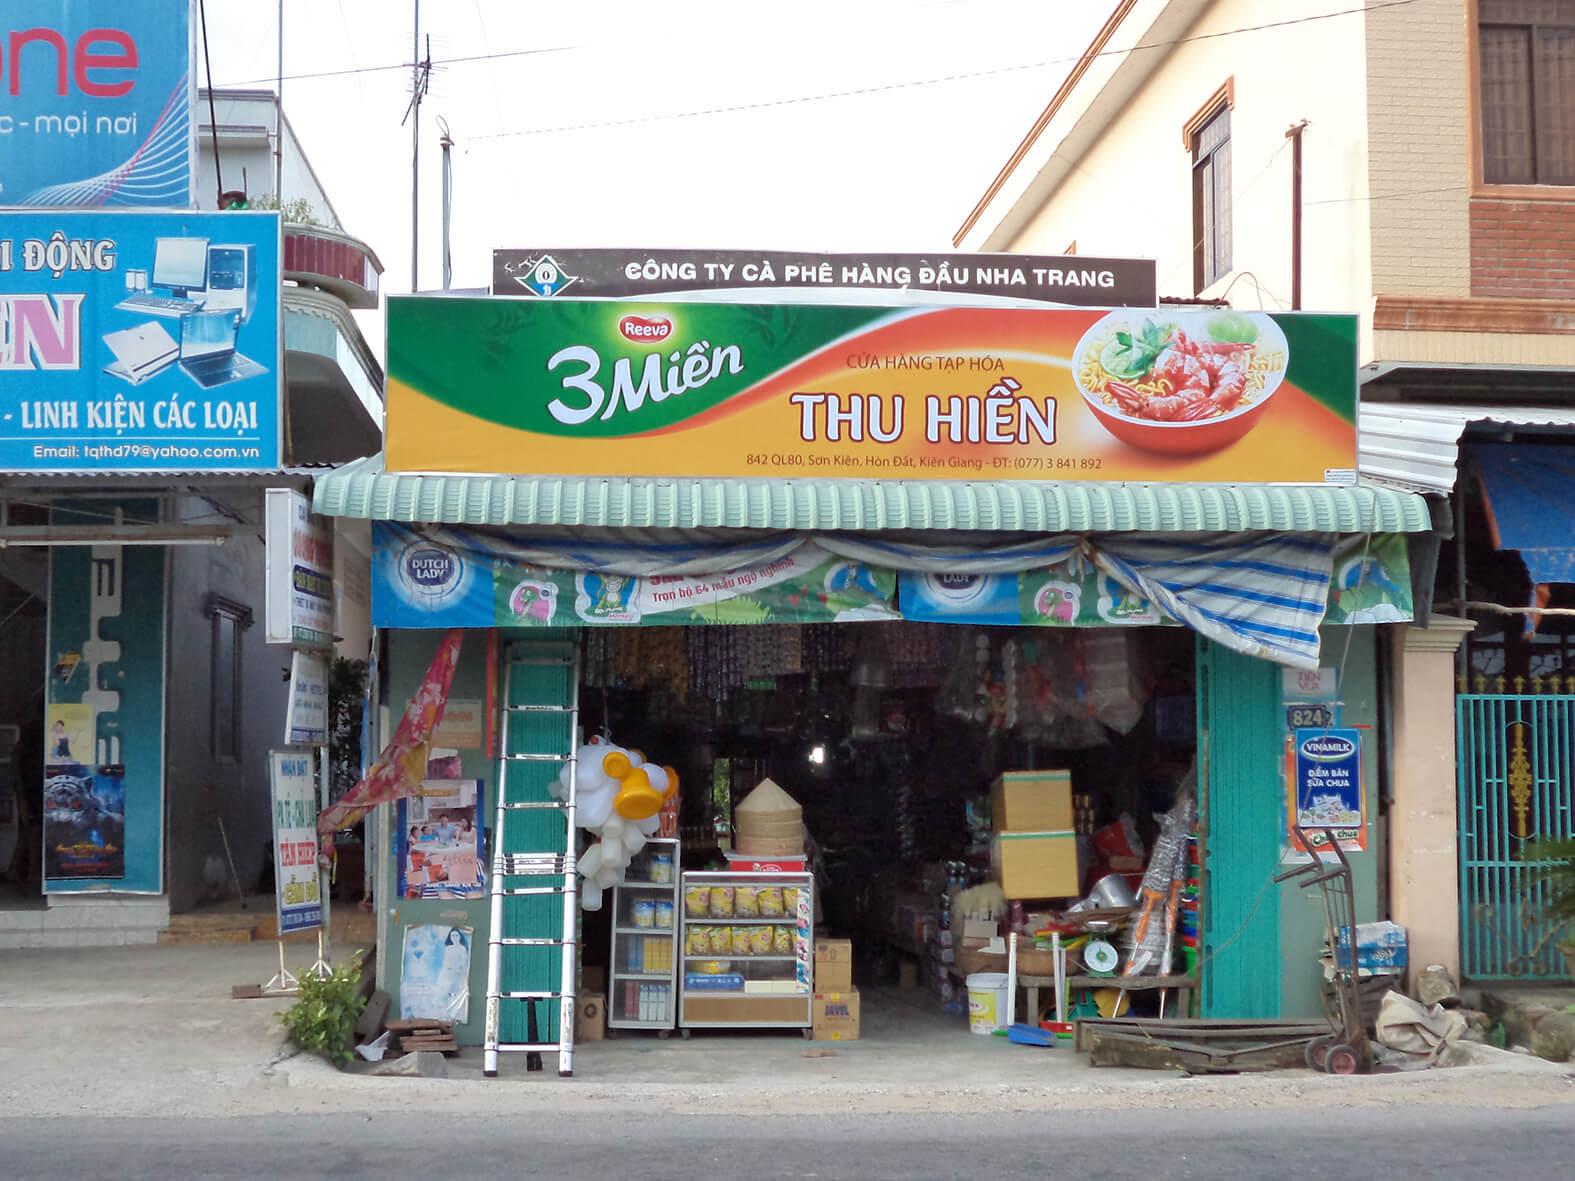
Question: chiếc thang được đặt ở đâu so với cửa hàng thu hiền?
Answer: chiếc thang được dựng tựa vào trước cửa hàng thu hiền